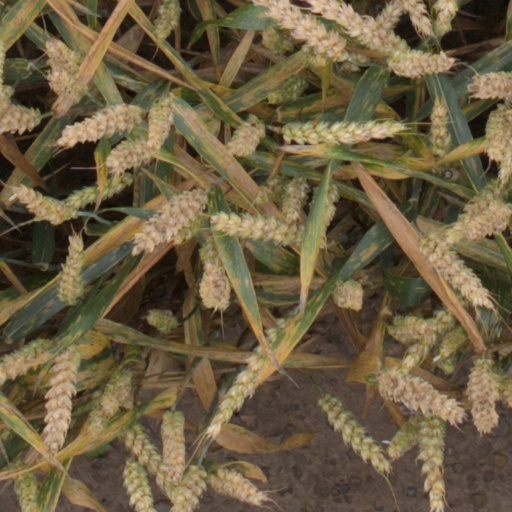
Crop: wheat